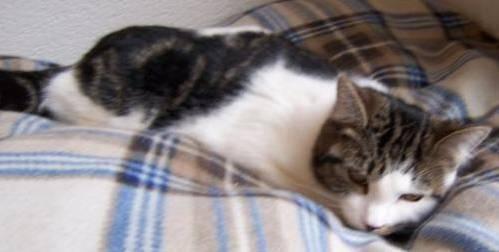
cat